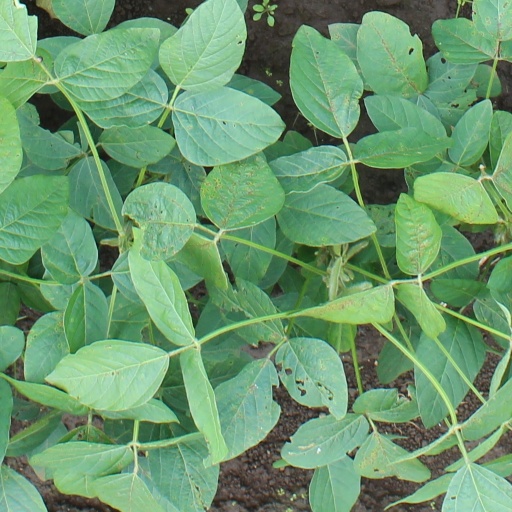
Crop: soybean